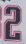
Number: 2